The Problem Solverz

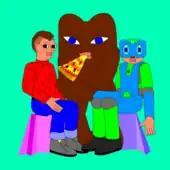
From left to right: Horace, Alfe, and Roba, the main characters of the series

The series follows the eponymous detectives Alfe (Ben Jones), Roba (also Jones), and Horace (Kyle Kaplan). The trio take up solving, and sometimes creating, the numerous problems that plague their town, Farboro. To their aid is Tux Dog (John DiMaggio), an extremely wealthy dog who helps the Solverz in some of their cases but is just as often the source of their problems.